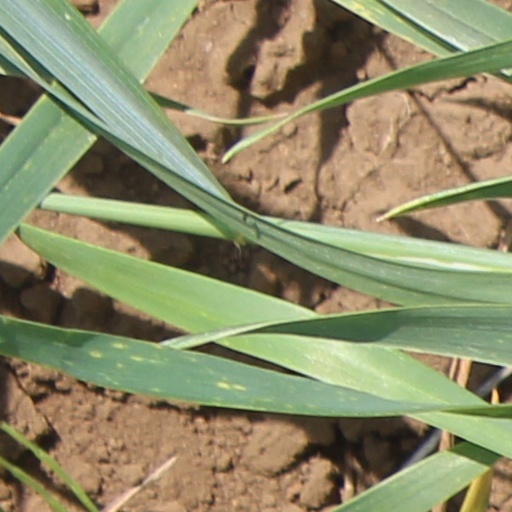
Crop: wheat